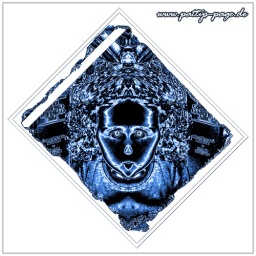
Listen up heres a story about a blue little. in a blue little window in a blue little world that lives in a blue universe